Black Creek, Wisconsin

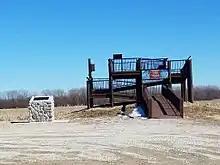
Mack State Wildlife Area observation deck

Black Creek also supports a Citizen of the Year Award and banquet in recognition of residents actively involved within the community.